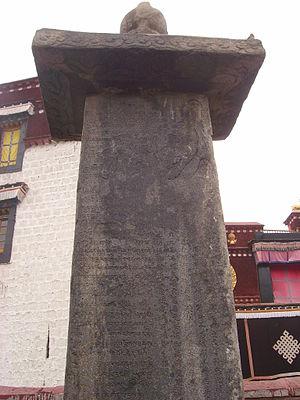
Tri Ralpachen, né Tritsuk Detsen, né en 802, mort en 838, fut le 41ᵉ souverain de la dynastie Yarlung et régna de 815 à 838. Il est l'un des Trois Rois religieux, Chögyal ou dharmaraja du Tibet avec Songtsen Gampo et Trisong Detsen.